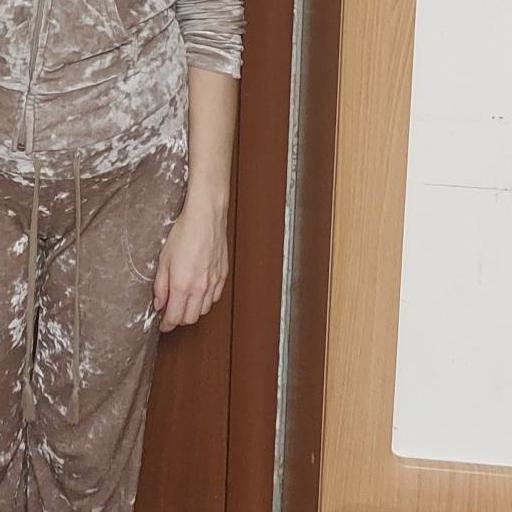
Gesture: no_gesture